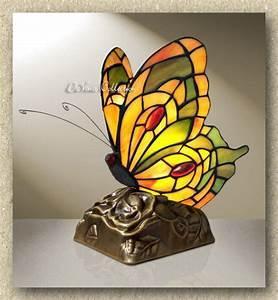
butterfly